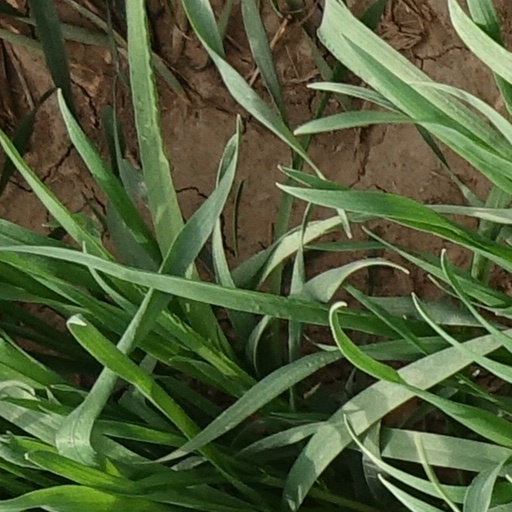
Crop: wheat